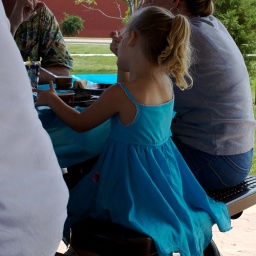
pretty Aubree in her blue dress